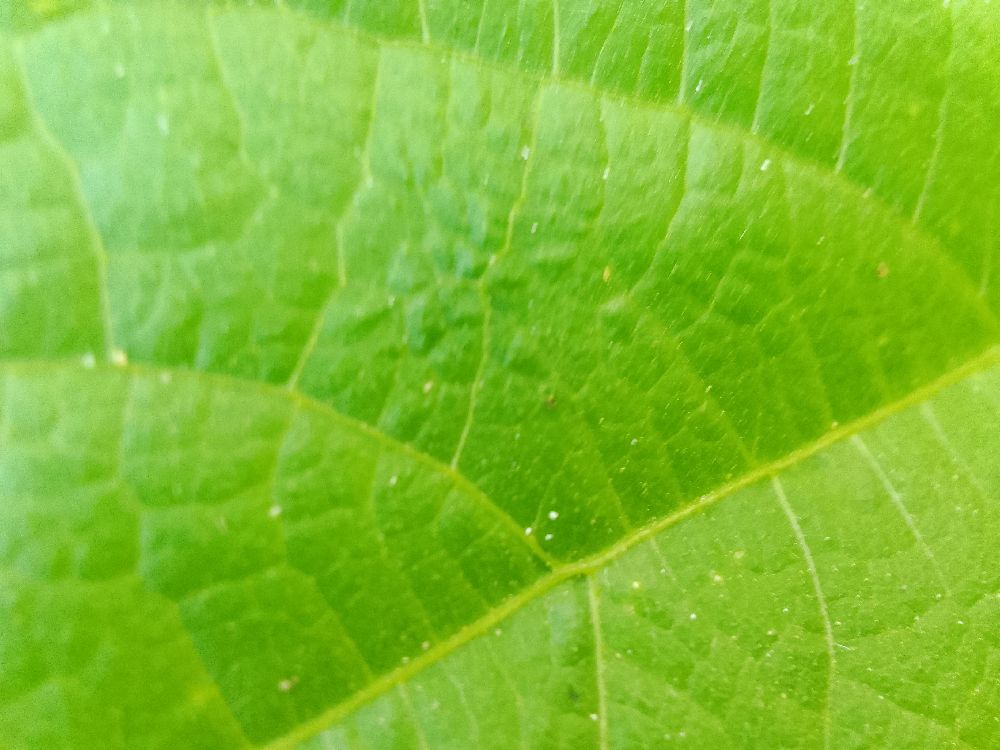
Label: healthy